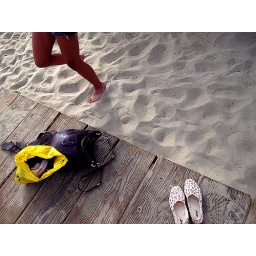
sand in ma pants